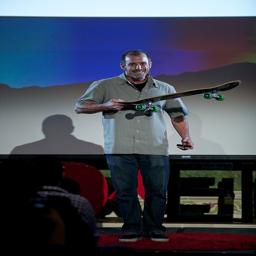
A man standing on a stage holding up a skateboard.
A man standing on a stage and holding a skateboard in one hand.
A man holds a skateboard in his hand.
A man standing with a skateboard in his hand.
A man in front of a projector holding a skateboard.